Kalang

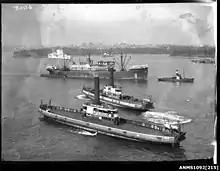
"Kalang" (front) and "Kooroongaba" near the Jeffrey Street ramps at Milsons Point

"Kalang" was built to serve the busy Fort Macquarie to Milsons Point vehicular ferry route prior to the 1932 opening of the Sydney Harbour Bridge. The larger vehicular ferries, such as "Kalang", were used on this route while smaller vessels were used on the less busy Dawes Point to McMahons Point vehicular ferry route.